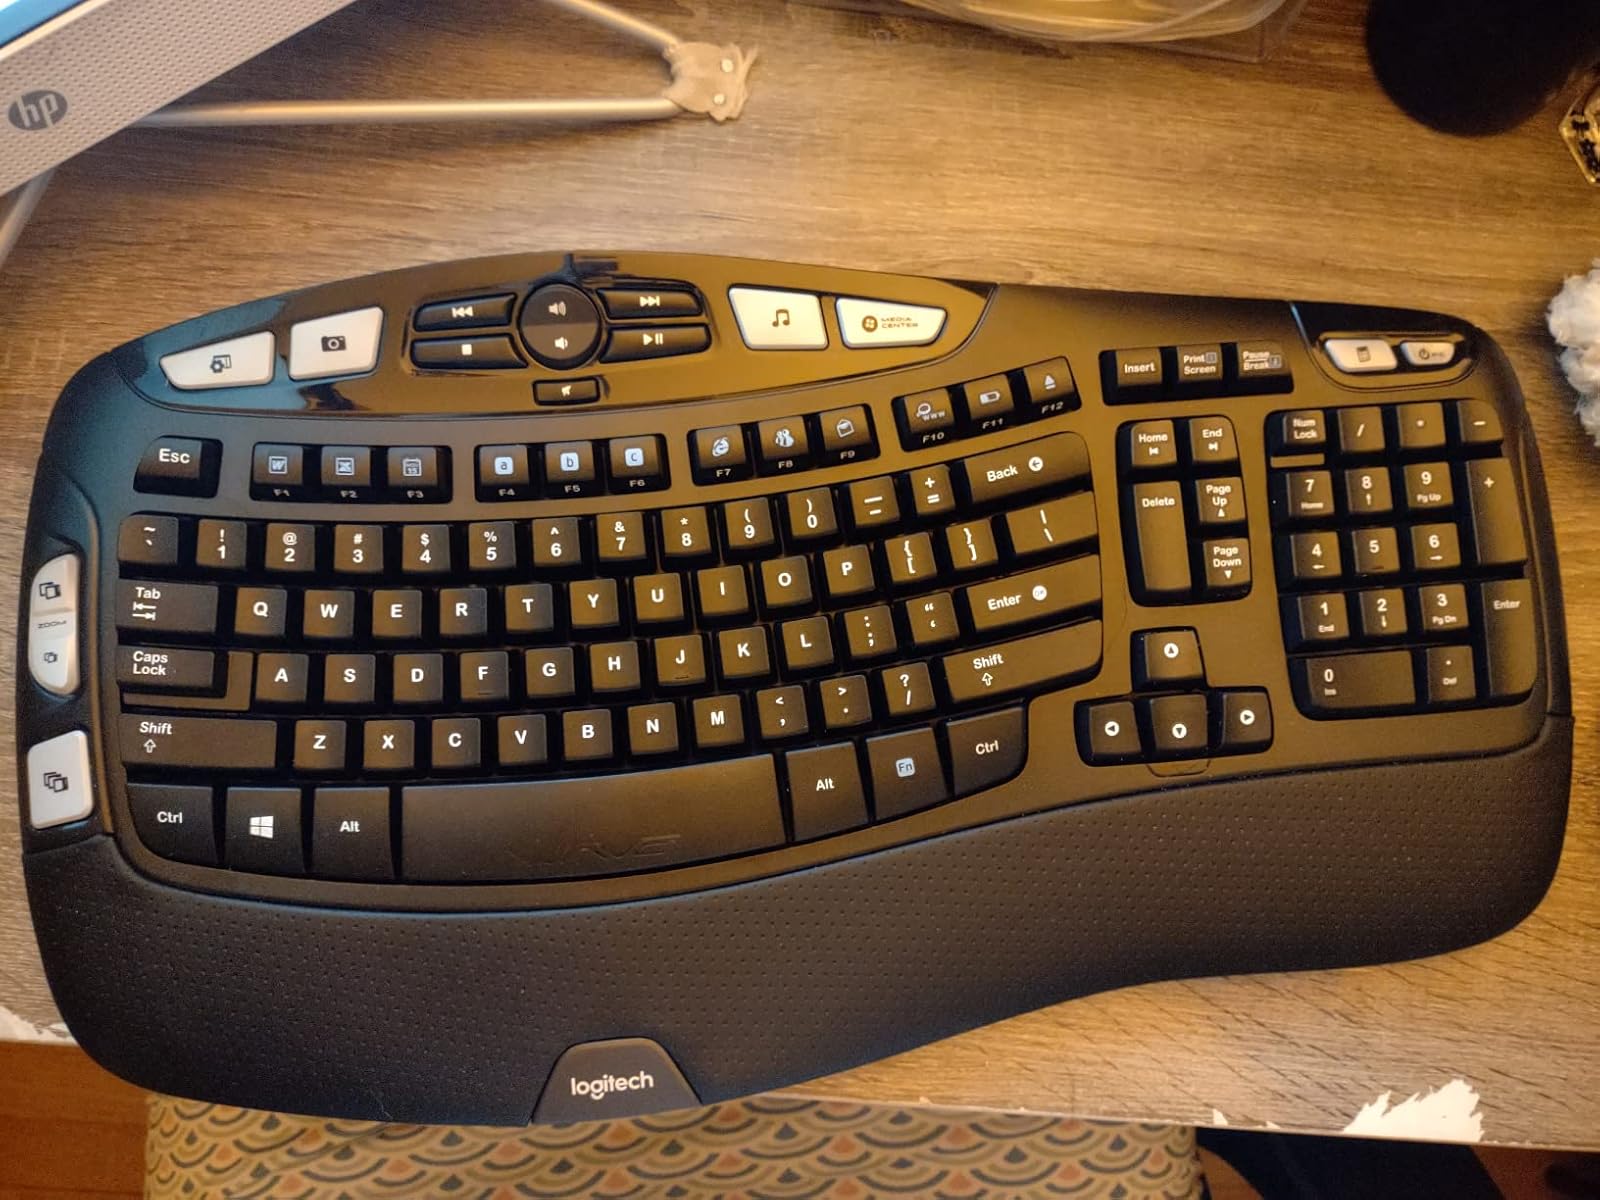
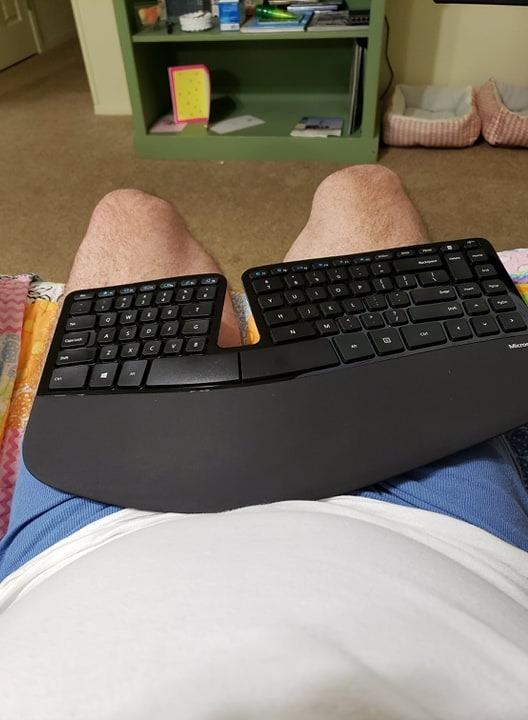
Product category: keyboard
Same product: no